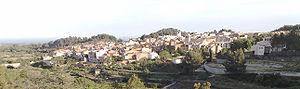
Riudecanyes est une commune de la province de Tarragone, en Catalogne, en Espagne, de la comarque de Baix Camp.